Tom Foley (infielder)

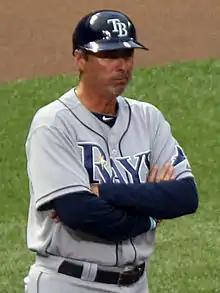
Foley in 2011

Thomas Michael Foley (born September 9, 1959) is an American former professional baseball infielder and coach who played in Major League Baseball (MLB) for the Cincinnati Reds, Philadelphia Phillies, Montreal Expos, and Pittsburgh Pirates, from to . After retiring as a player, Foley served as an on-field coach for the Tampa Bay Rays, from through , when he moved into the team's front office.